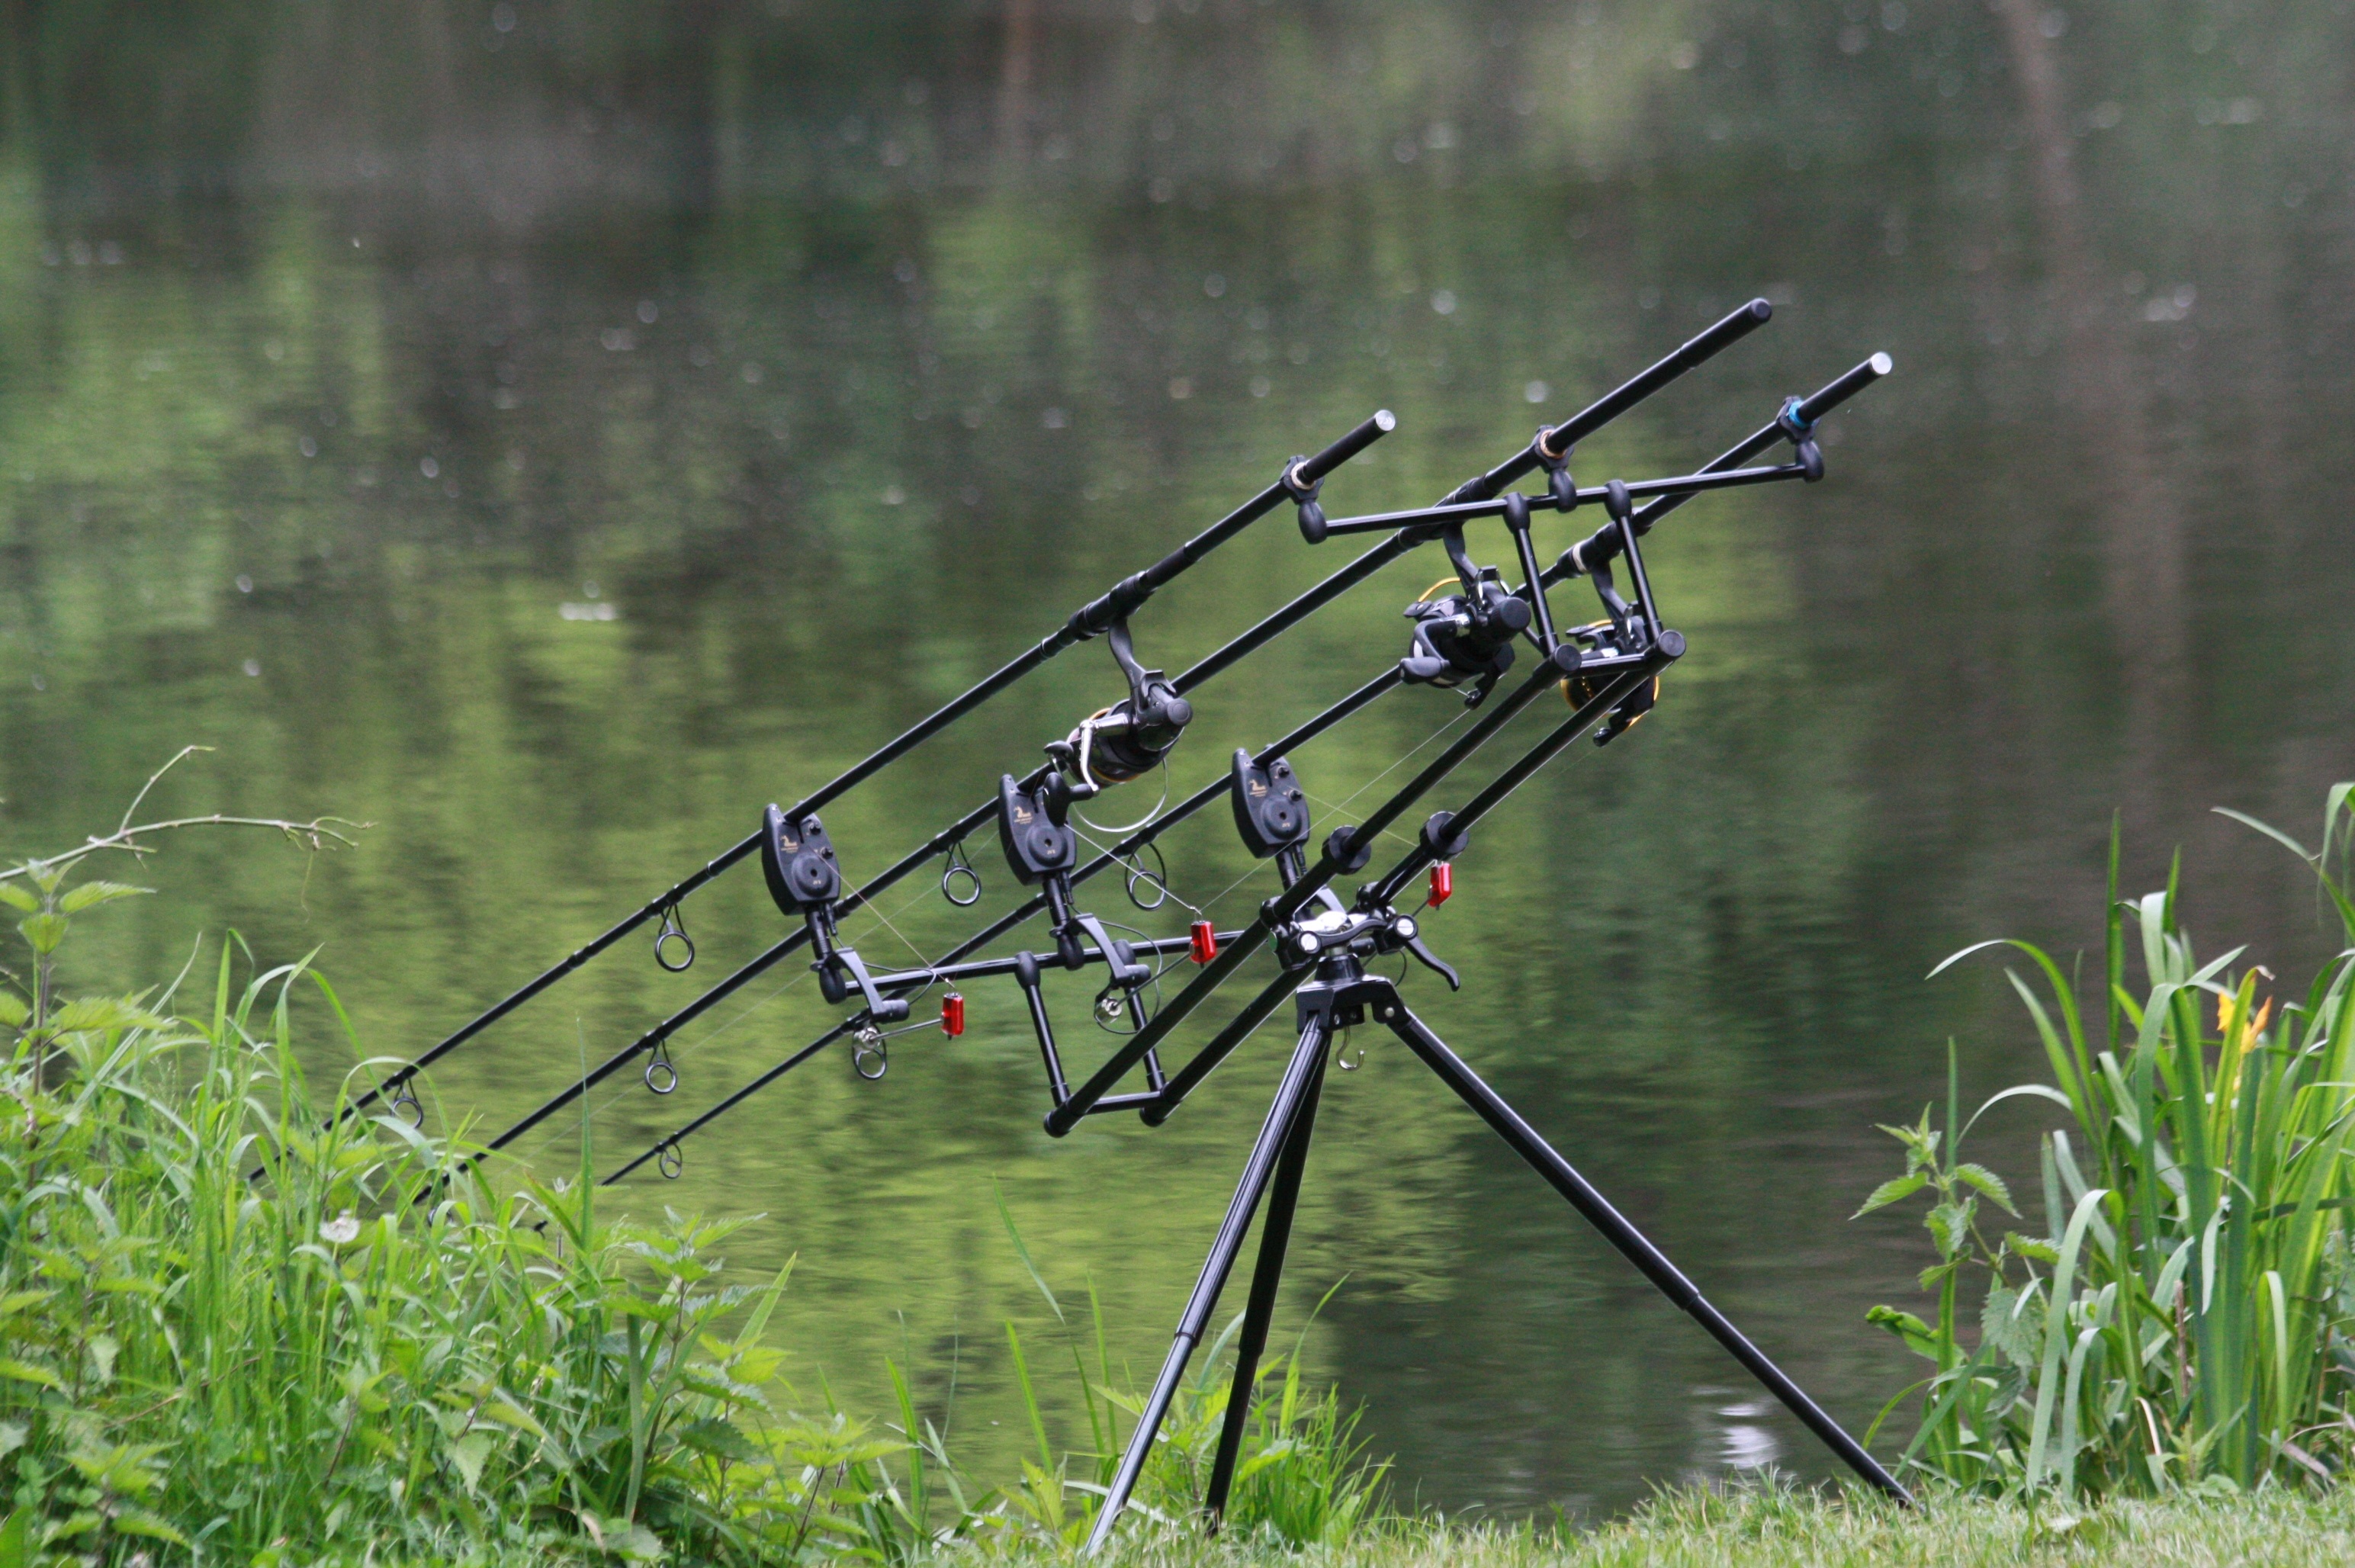
water, grass, fence, flower, wind, pond, green, holidays, fishing rods